Wok

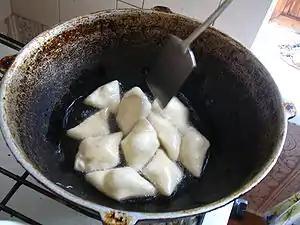
Frying "boorsoq" in a "qazan"

Woks were designed to be used over the traditional Chinese pit-style hearth with the wok recessed into the stove top, where the heat is fully directed at the bottom of the wok. Round grate rings on the edge of the opening provide stability to the wok. There are two styles of traditional wok stoves. The same design aspects of these Chinese stoves can be seen in traditional Japanese stoves. The more primitive style was used outdoors or in well ventilated areas since hot gasses from the firebox exhaust around the wok. The more advanced style, found in better-off households, has a chimney and may be used indoors. These stoves are similar in design to modern rocket stoves.